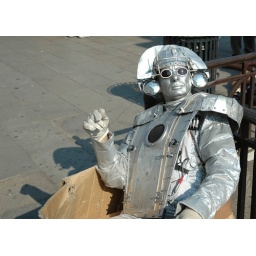
An actor in a box on a street of Venice, Italy.